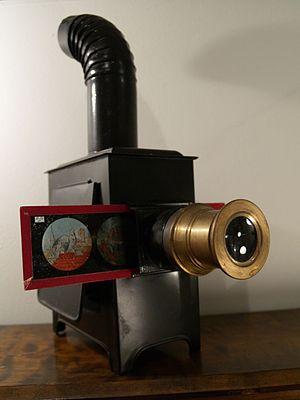
Le cinéma est un art du spectacle. En français, il est couramment désigné comme le « septième art », d'après l'expression du critique Ricciotto Canudo dans les années 1920. L’art cinématographique se caractérise par le spectacle proposé au public sous la forme d’un film, c’est-à-dire d’un récit, véhiculé par un support qui est enregistré puis lu par un mécanisme continu ou intermittent qui crée l’illusion d’images en mouvement, ou par un enregistrement et une lecture continus de données informatiques. La communication au public du spectacle enregistré, qui se différencie ainsi du spectacle vivant, se fait à l’origine par l’éclairement à travers le support, le passage de la lumière par un jeu de miroirs ou/et des lentilles optiques, et la projection de ce faisceau lumineux sur un écran transparent ou opaque, ou la diffusion du signal numérique sur un écran plasma ou à led. Au sens originel et limitatif, le cinéma est la projection en public d’un film sur un écran. Dès Émile Reynaud, en 1892, les créateurs de films comprennent que le spectacle projeté gagne à être accompagné par une musique qui construit l’ambiance du récit, ou souligne chaque action représentée.